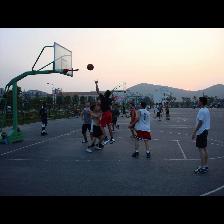
Label: Human